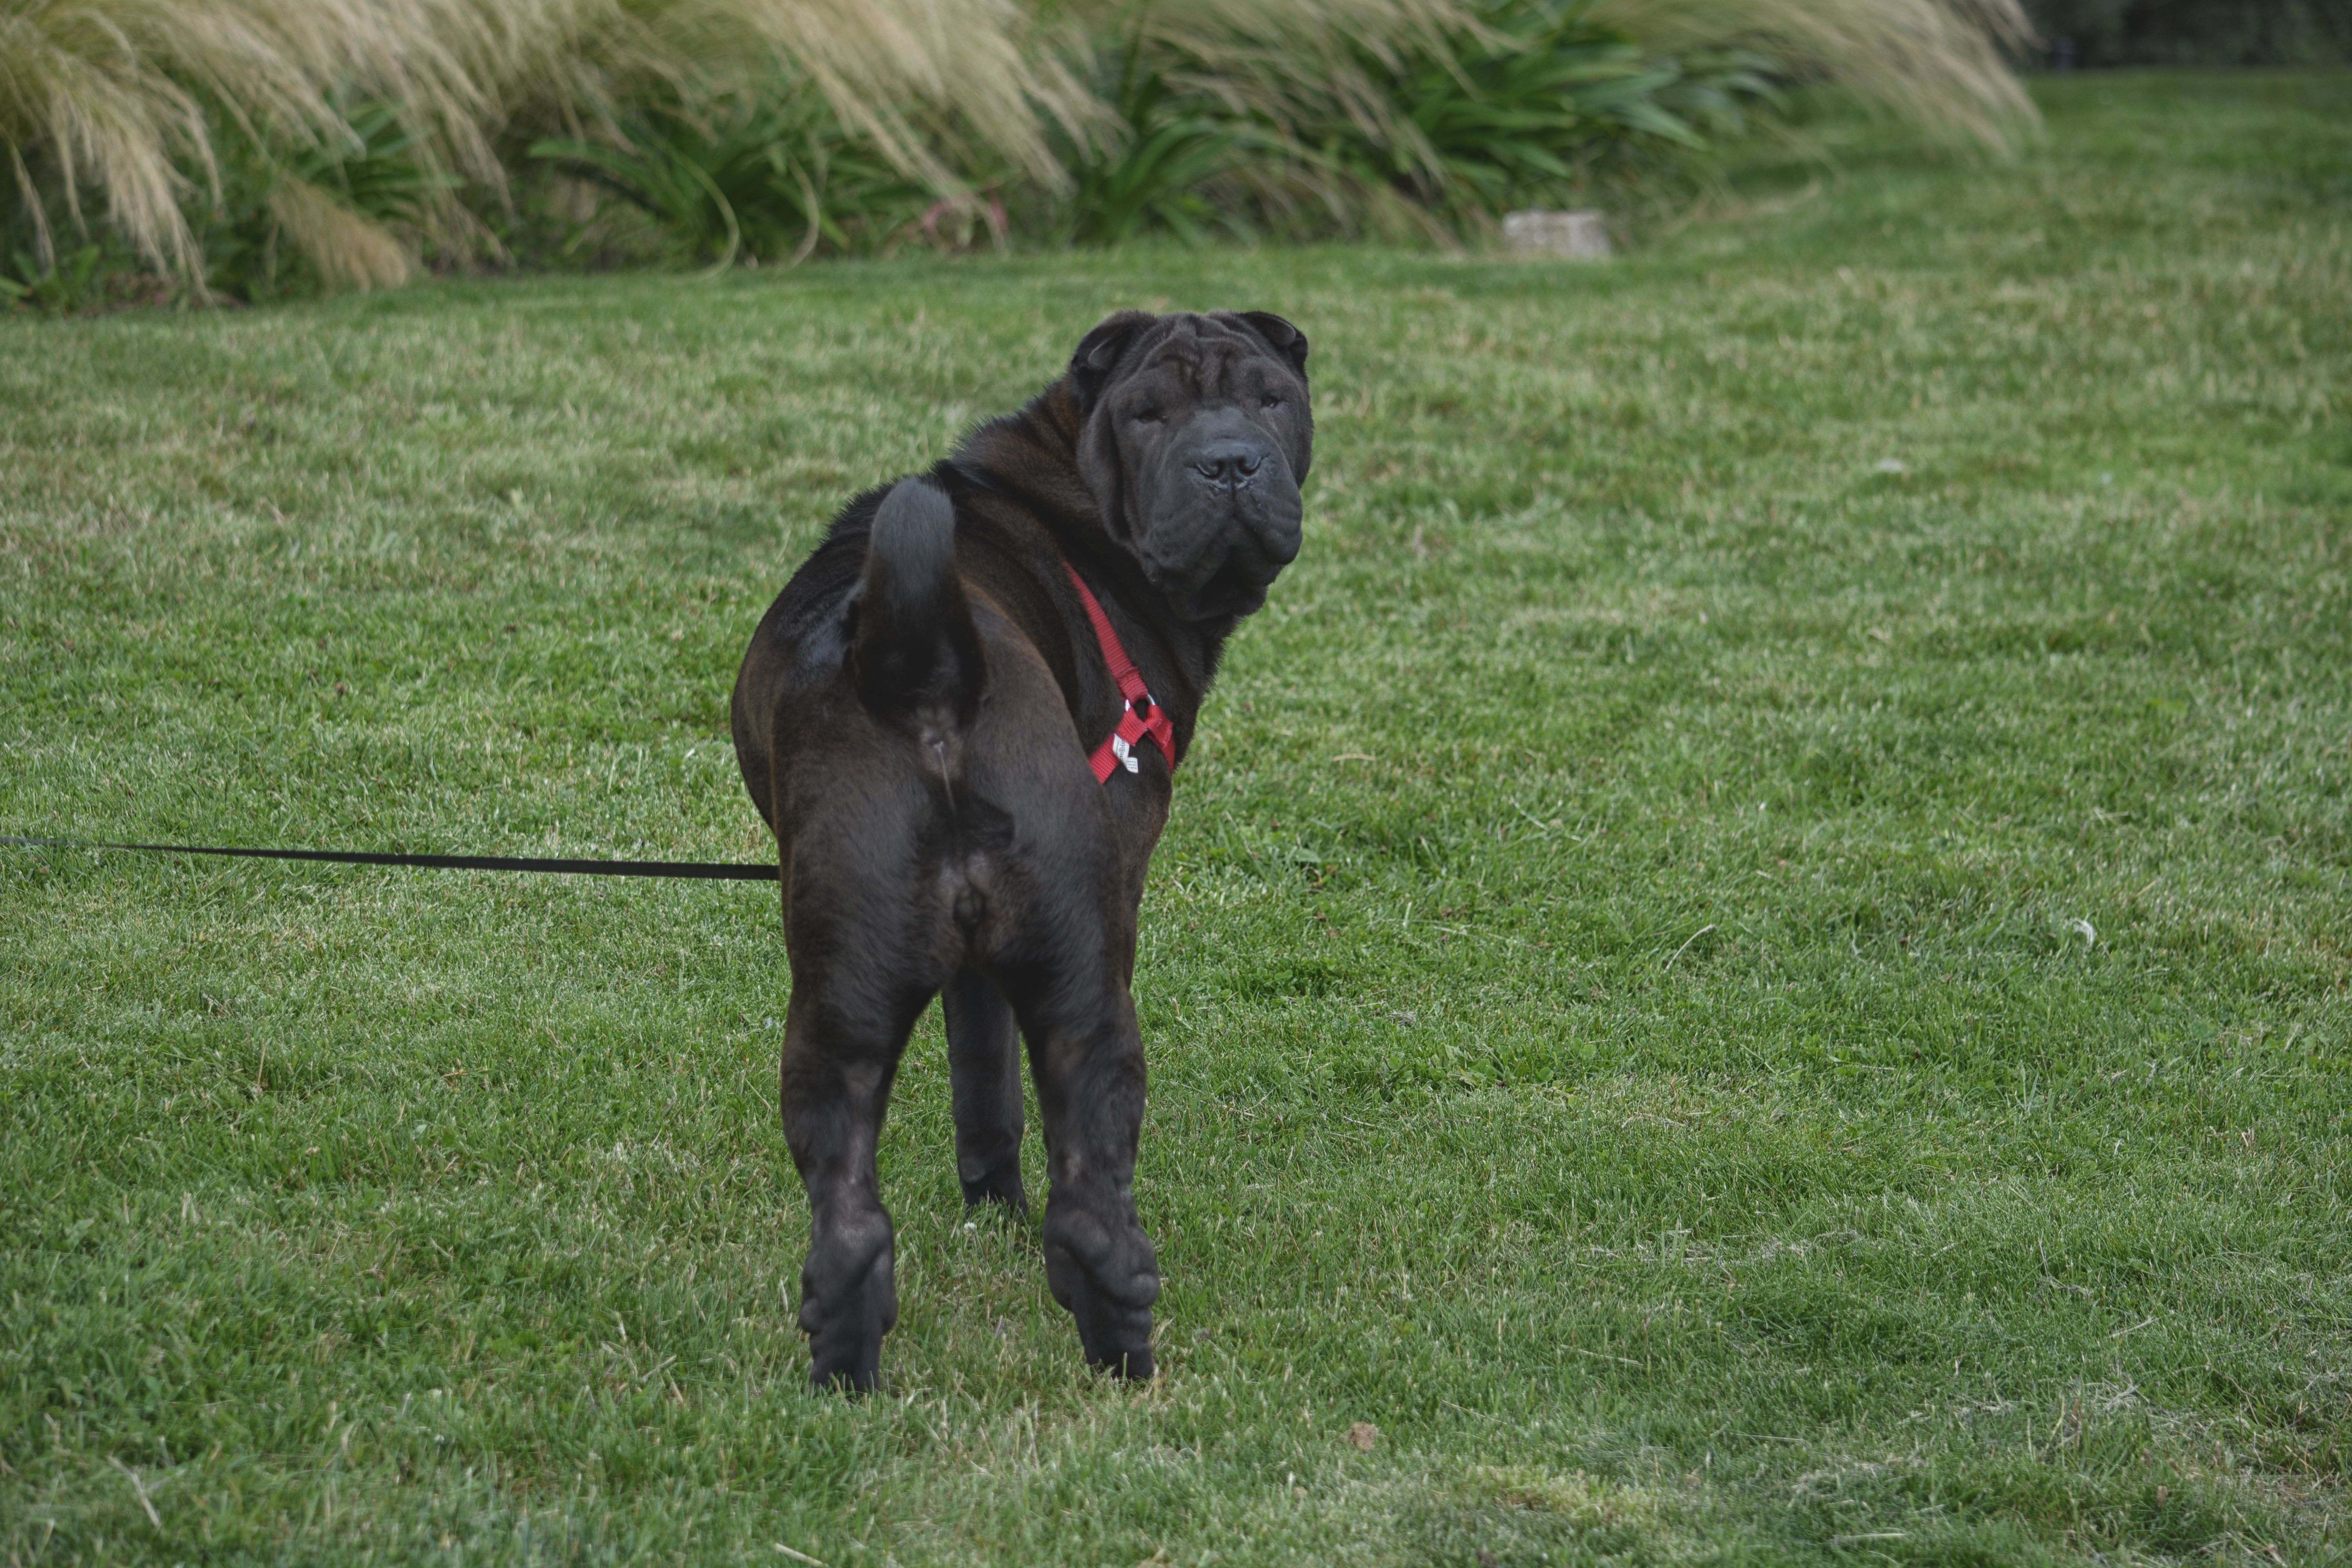
dog, animal, canine, mammal, domestic animal, leaves, race, animals, vertebrate, labrador retriever, newfoundland, companion, quadruped, guard dog, mutt, dog like mammal, cane corso, charpei